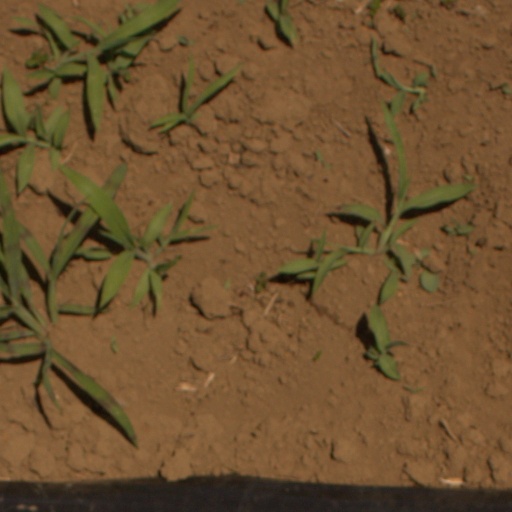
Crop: Jerusalem artichoke